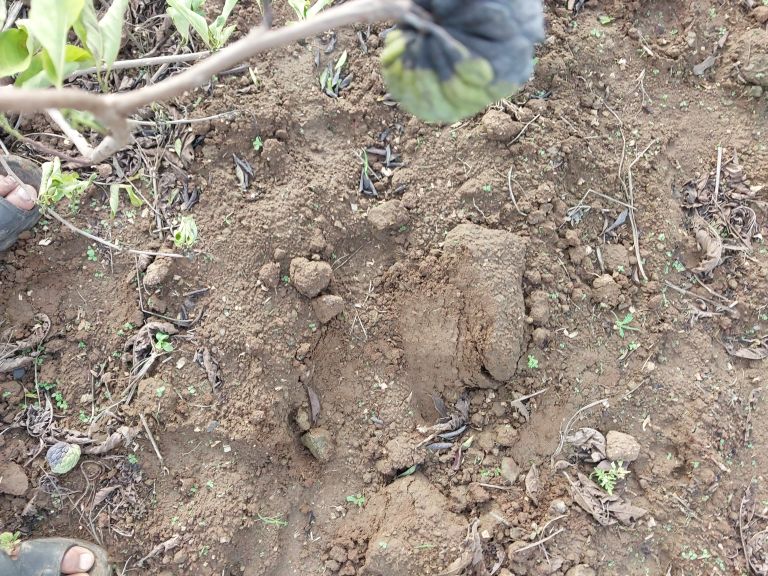
Disease label: Blank Canker